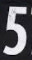
Number: 5